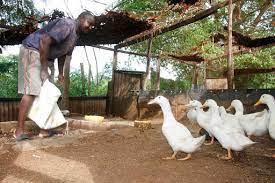
Kijana wa kiume, akiwa ameshika mfuko ulio na chakula, akimwaga katika ardhi na kundi la bata wa rangi nyeupe wakiwa wanakula vyakula hivyo, wakiwa ndani ya uzio uliotengenezwa kwa wavu.